Island Air Charters

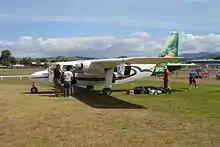
Island Air Charters Britten Norman Islander at Whitianga Airport in early 2006 - this aircraft would later crash-land on the mudflats near Tauranga in December 2006

Island Air Charters is an air charter company based in Tauranga, New Zealand. The company is owned by Paul Ensor and offers charter services around the Bay of Plenty using Cessna light aircraft.